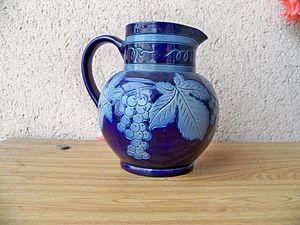
poterie en grès de Betschdorf